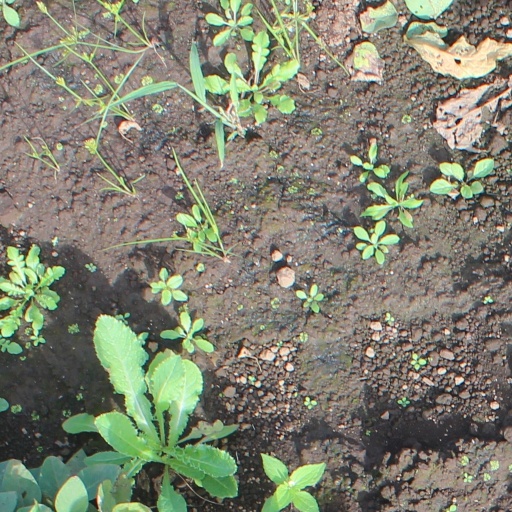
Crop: soybean